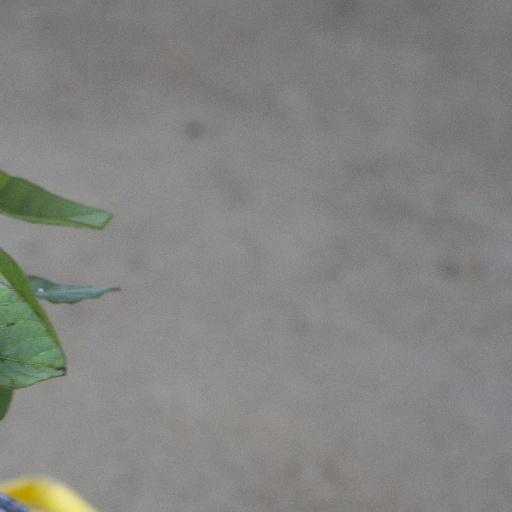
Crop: soybean